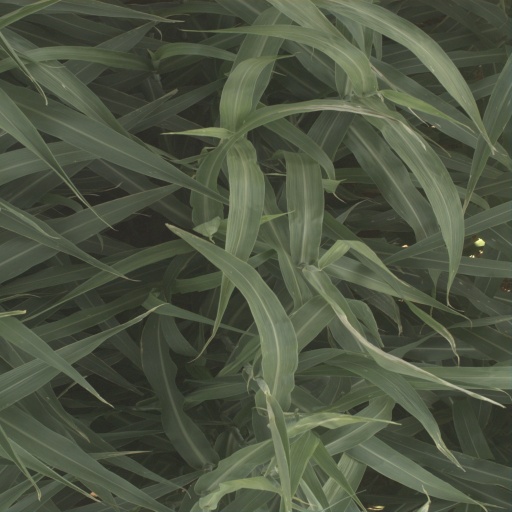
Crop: sorghum